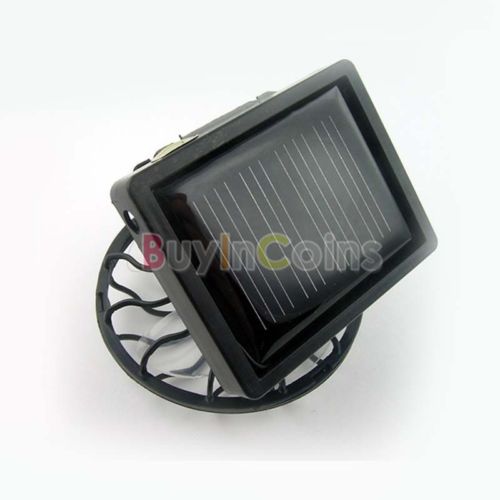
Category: fan